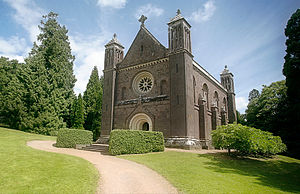
Killerton
Kapellet
Killerton er en engelsk ejendom fra det 18. århundrede. Det ligger i Broadclyst ved Exeter i Sydengland og har siden 1944 været ejet af National Trust.